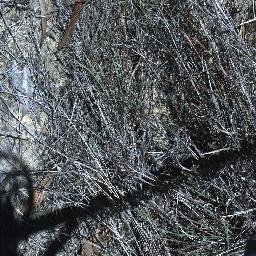
Label: negative